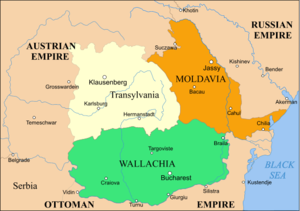
Moldavien / Territoriel udvikling
Moldavien er et område i Sydøsteuropa, der var et selvstændigt fyrstendømme fra 14. århundrede, vasalstat under tyrkisk overhøjhed 1513, atter selvstændigt 1856 og blev i 1862 forenet med fyrstendømmet Valakiet til Rumænien.